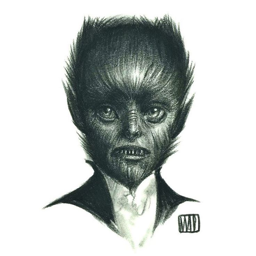
here 's person for today -- ^ a quick little charcoal sketch of person .